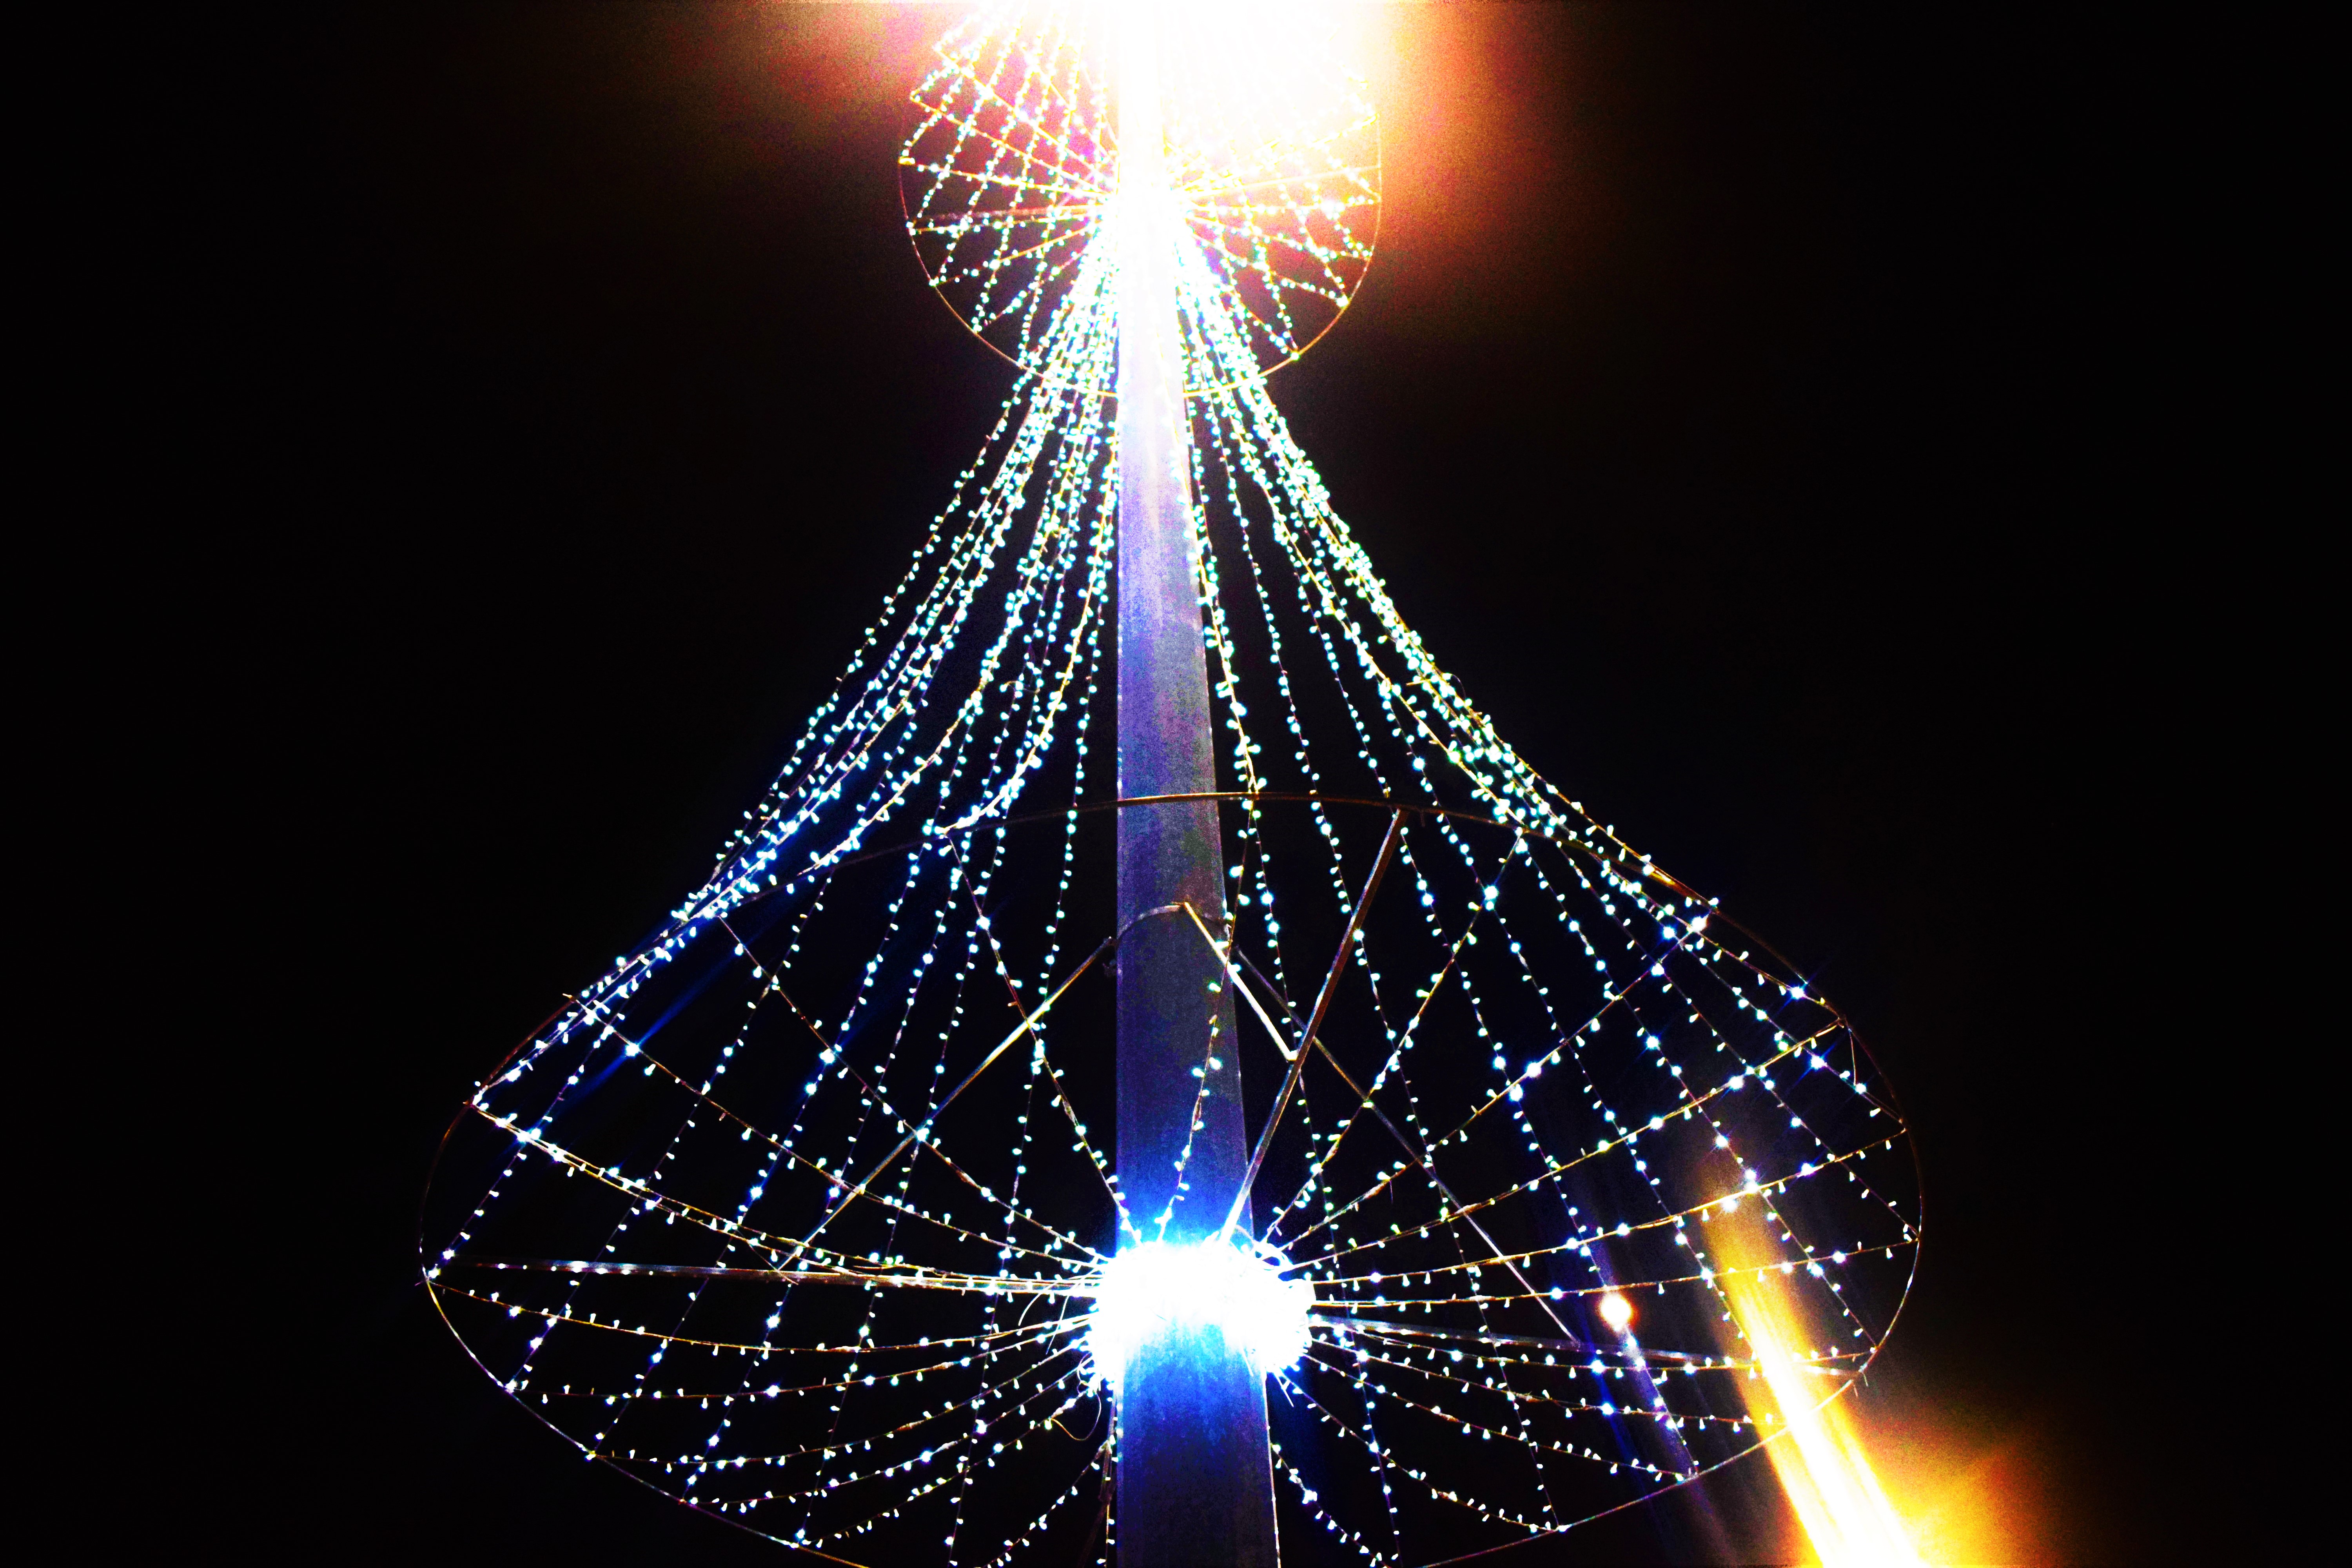
tree, water, light, lighting, night, sky, electric blue, technology, darkness, midnight, architecture, electricity, space, lens flare, tower, tourist attraction, interior design, graphics